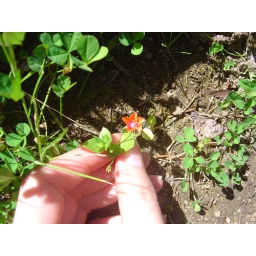
A tiny red flower discovered in the orchard.